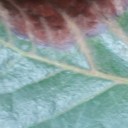
Label: Phoma